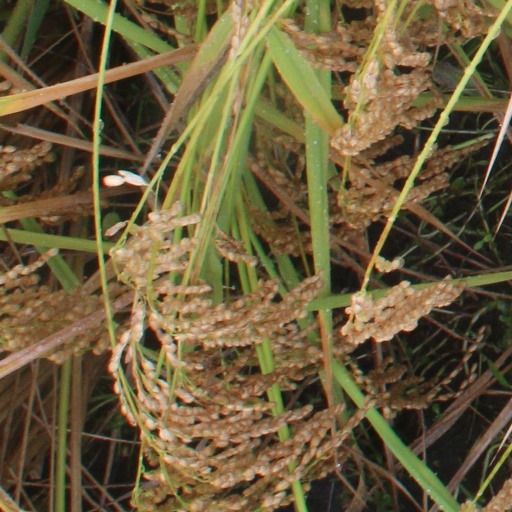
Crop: rice